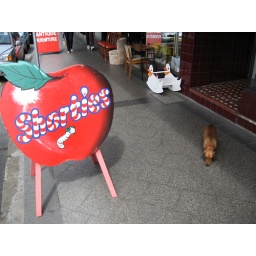
a weiner dog in front of a sign that says &amp;quot;shorties.&amp;quot; sydney, nsw.